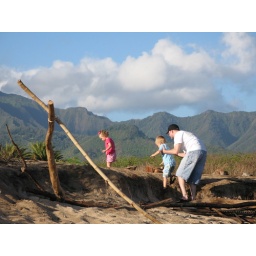
on beach by the house